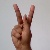
The image shows a hand gesture representing the letter 'K' in Indian Sign Language.